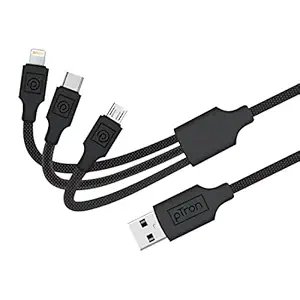
pTron Solero 331 3.4Amps Multifunction Fast Charging Cable
Category: Computers&Accessories
Price: 249 (list price: 931)
Rating: 3.9 (1,075 ratings)
About this product: Fast Charging - All combined 3-in-1 USB cable supports fast charging with a speed of up to 3.4Amps to all your gadgets including smartphones, tablets, Bluetooth speakers, and much more.|Wide Compatibility - Solero 331 universal fast charging cable can Simultaneously Charge Android, iOs & Type-C devices. Proudly Made in India.|Ultra Durable USB Cable - The cable is crafted with a thick PVC jacket giving you an extra tough cable with 10000+ bends lifespan cycle. It can easily handle daily wear and tear.|Convenient Length - This multi-pin USB cable comes with an ideal length of 118cm which eliminates the struggle of finding nearby switchboards.|6 months manufacturer warranty from the date of purchase on manufacturing defects only. Please note this cable is only for charging and does not support data transfer.